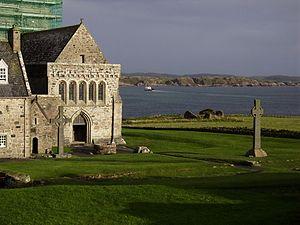
L'hiberno-latin, ou latin hispérique, était une littérature latine où se joignaient le jeu et l'érudition, et que des moines irlandais ont créée et répandue pendant une période allant du VIᵉ siècle au Xᵉ siècle.